1999 Dutch cabinet formation

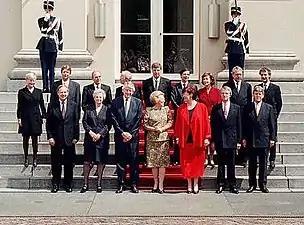
Bordes scene of the Second Kok cabinet in 1998.

The second Kok cabinet took office in 1998. Like the preceding first Kok cabinet, it consisted of the PvdA, VVD and D66 (known as the "purple" combination). In terms of content, D66 served as a bridge between the social democratic PvdA and the liberal VVD, but in the second cabinet D66 was no longer numerically necessary for a majority.